The Mint (book)

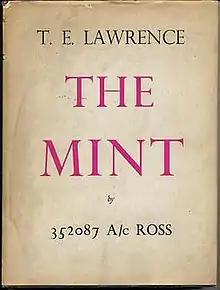
First (expurgated) general edition, 1955

The Mint is a book written by T. E. Lawrence and published posthumously in 1955. It describes his time in the Royal Air Force, working, despite having held senior rank in the army (colonel), as an ordinary aircraftman, under an assumed name, 352087 Ross.